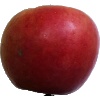
Label: apple_crimson_snow